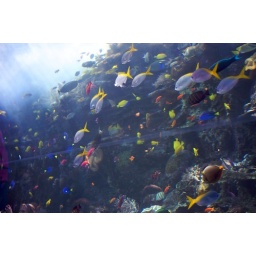
Some colorful tropical fish in the large barrier reef exhibit.